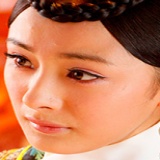
ca sĩ Vương Lạc Đan